Airlift (film)

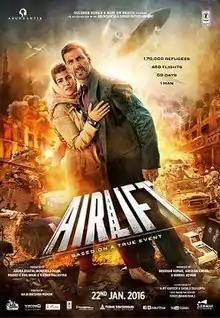
Theatrical release poster

Airlift is a 2016 Indian Hindi-language political thriller film directed by Raja Krishna Menon starring Akshay Kumar and Nimrat Kaur, that follows Ranjit Katyal (played by Kumar), a Kuwait-based businessman as he carries out the evacuation of Indians based in Kuwait during the Invasion of Kuwait by Saddam Hussein's Iraq which led to the beginning of the Gulf War. The film was jointly produced by Abundantia Entertainment, Cape of Good Films, Emmay Entertainment, Hari Om Entertainment, T-Series and Viacom 18 Motion Pictures on a total budget of . The plot is adapted from the real life story of Kuwait-based Indian businessmen such as Mathunny Mathews from Kerala, Harbhajan Singh Vedi etc.